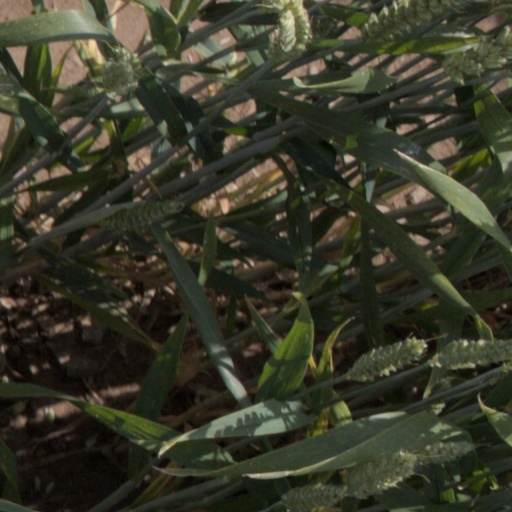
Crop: wheat